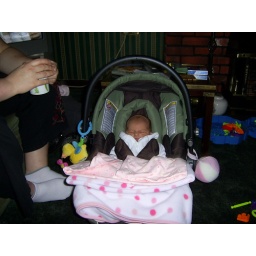
Maggie in her car seat